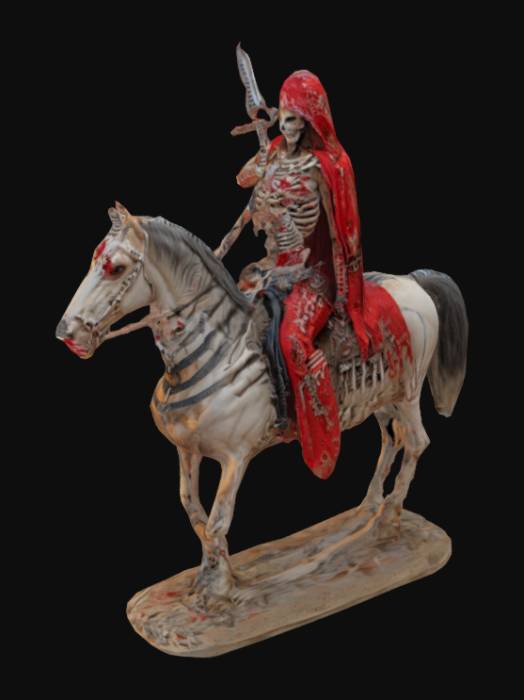
미적 점수 (1~10점): 7